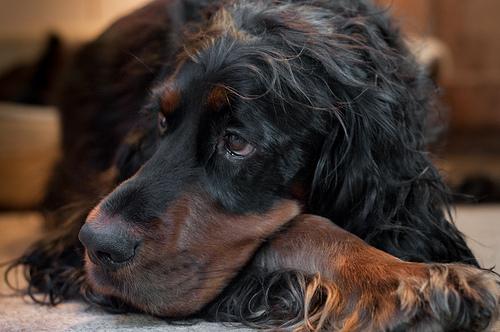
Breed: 228-n000085-Gordon_setter